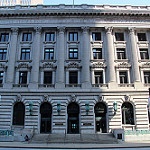
Scene: Outdoor